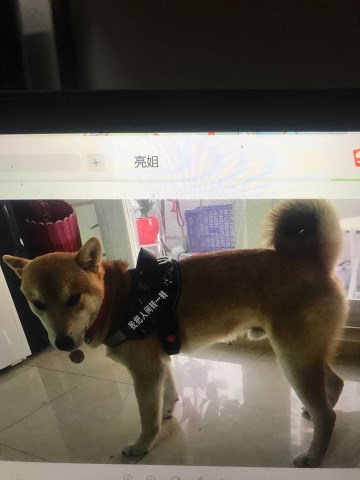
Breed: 1043-n000001-Shiba_Dog